José Narosky

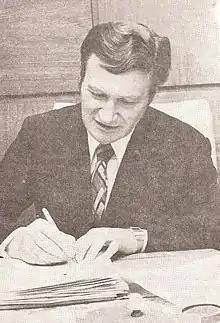
José Narosky

José Narosky (born 20 April 1930 in Darregueira, Province of Buenos Aires) is an Argentine notary public and writer. He is mostly known for his collections of aphorisms.